New England Music Camp

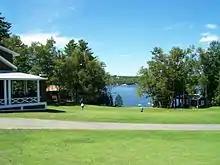

The Bowl in the Pines, North America's second largest outdoor amphitheater, is home to concerts by all of NEMC's performing groups every Saturday and on select Fridays at 3:00 p.m. for the entire camp season. The Symphony Band, Symphony Orchestra, Stage Band, and Jazz Ensemble rehearse on the bowl stage in the mornings. Backstage are several practice rooms, and the percussion, tuba, and bass studios. The bowl is also used for the annual talent shows, quad cabin activities, and more.